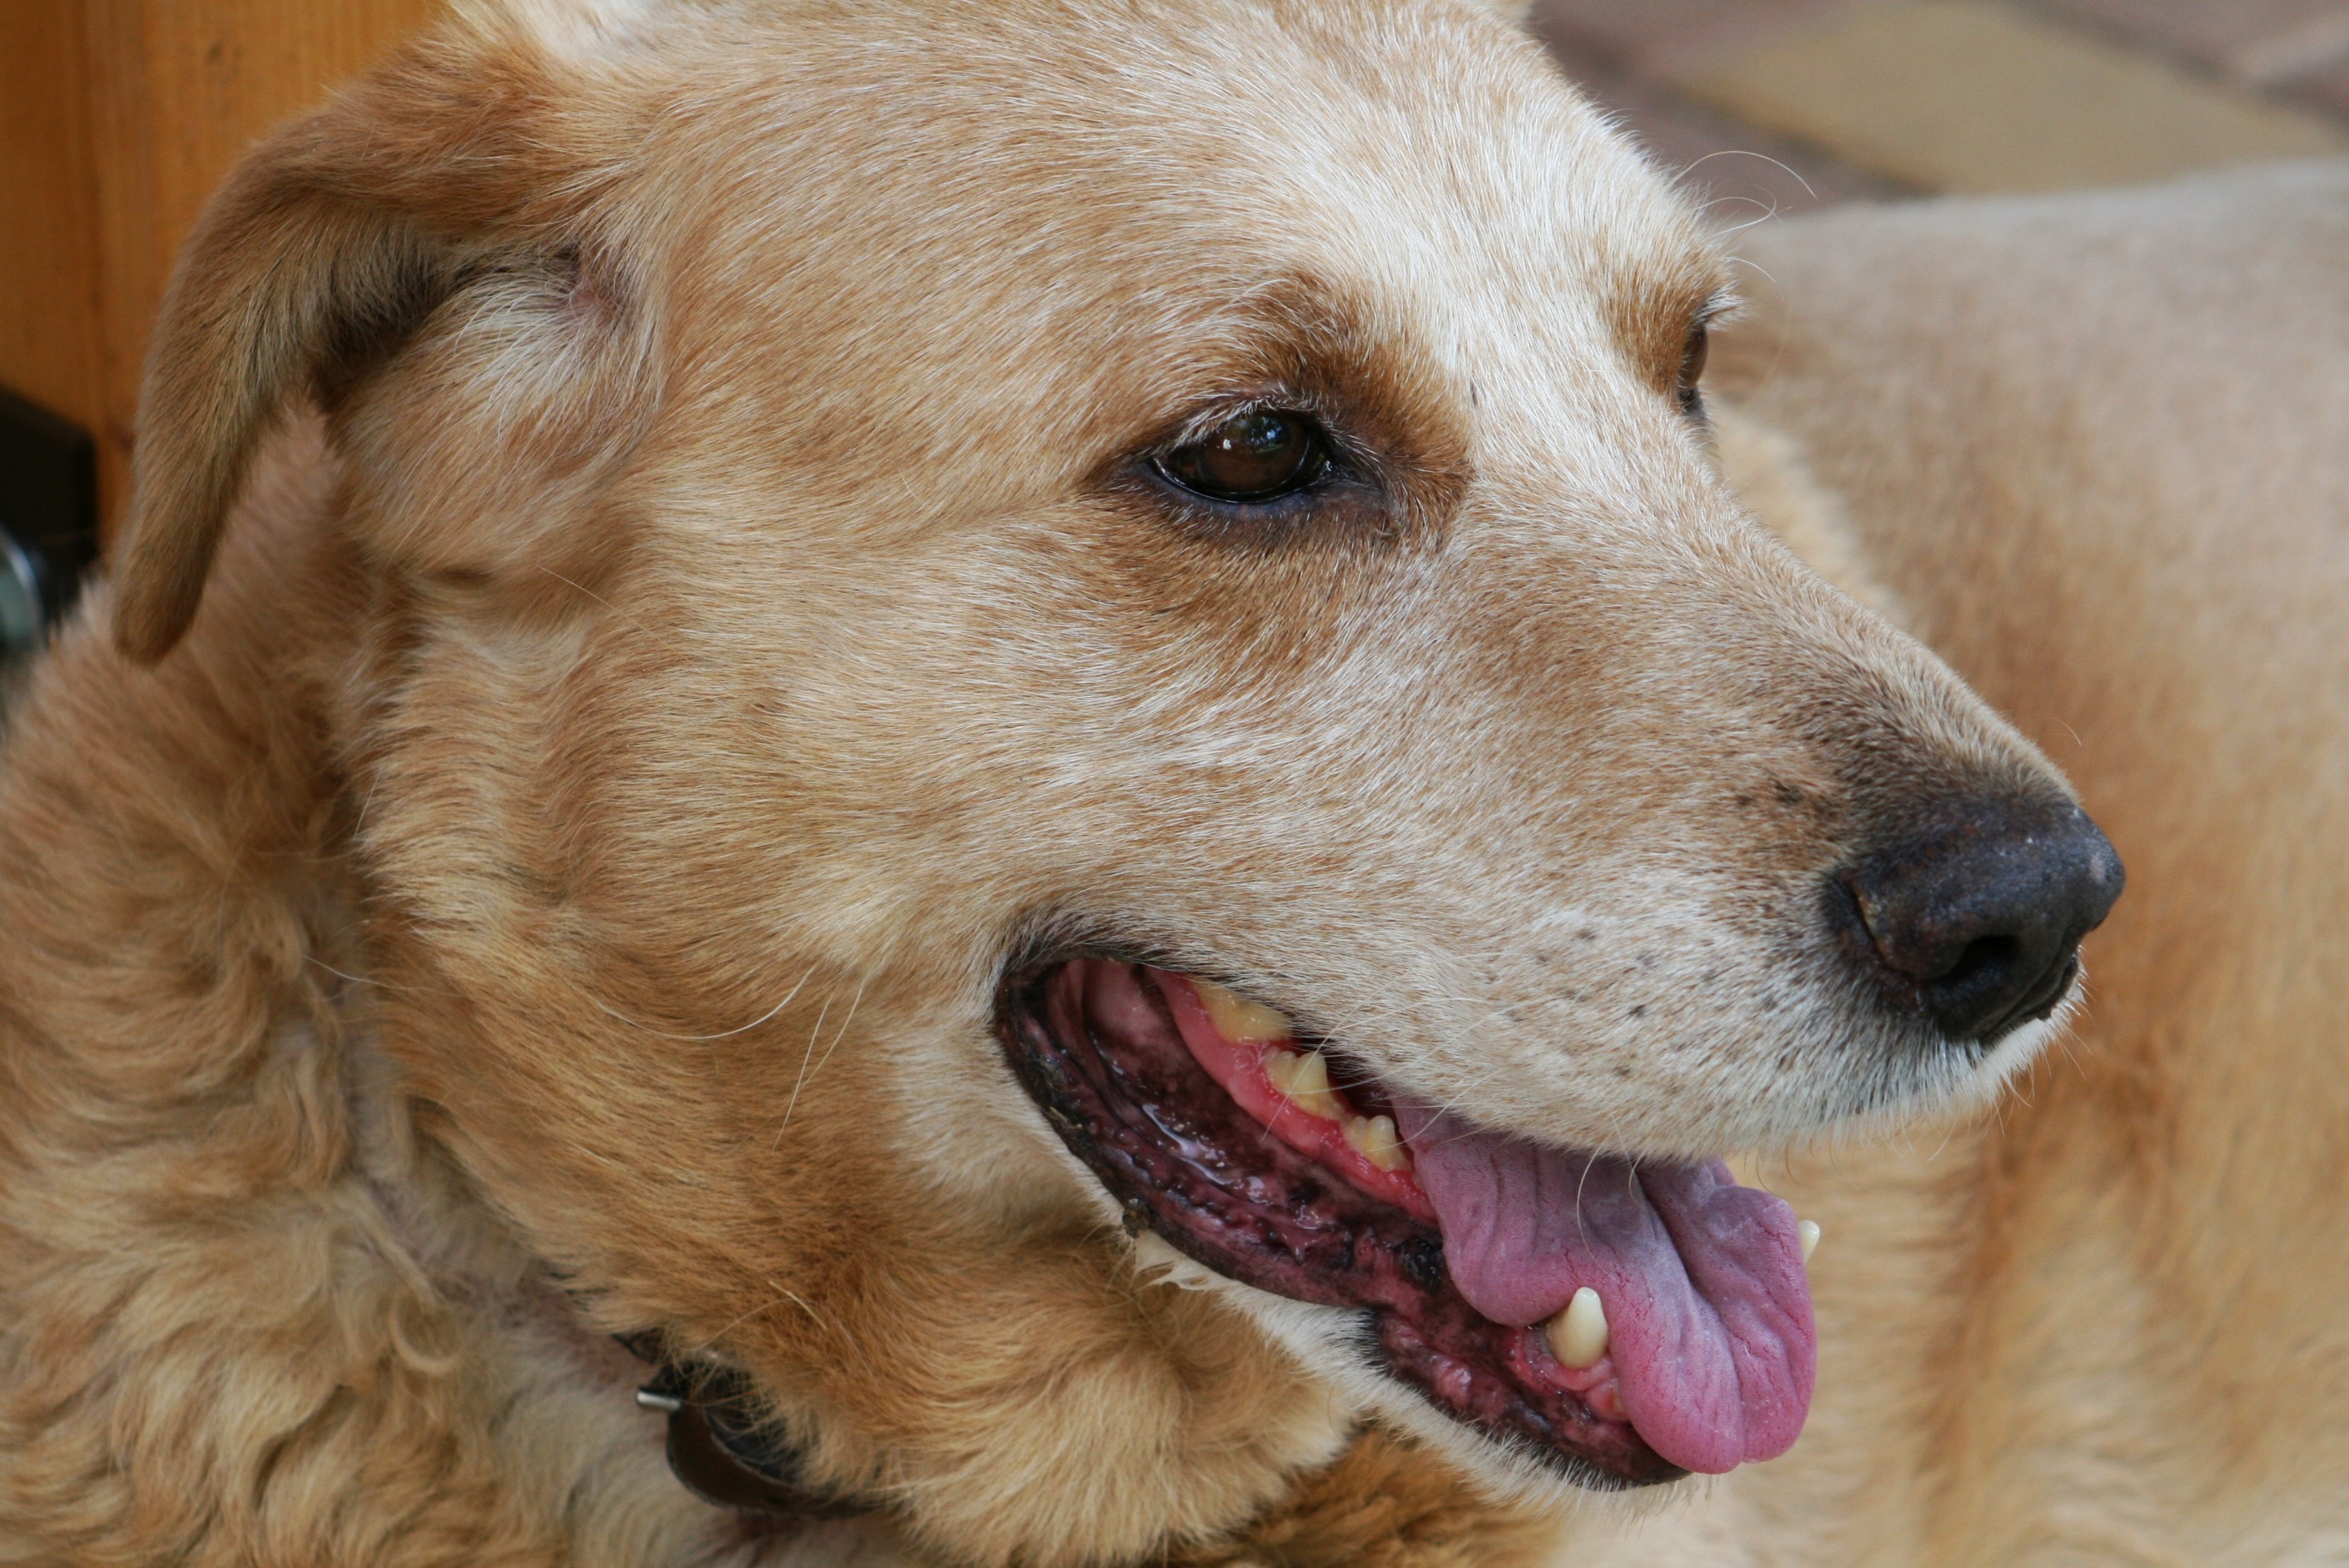
nature, old, puppy, dog, animal, mammal, pets, nose, golden retriever, snout, vertebrate, labrador retriever, dog breed, retriever, eb, street dog, dog like mammal, dog breed group, dog crossbreeds